Matt Duke

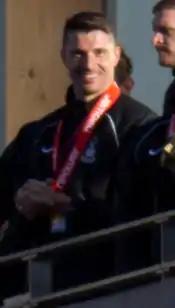
Duke with the victory parade that followed Bradford City's victory in the 2013 Football League Two play-off final

Duke went on trial at boyhood favourites Sheffield United and played 45 minutes of their 2011 pre-season match with Worksop Town FC as reported by the Sheffield Star. On 31 August 2011, Duke joined Bradford City on a two-year contract. He made his debut on 3 September 2011 in a 1–1 draw away to Morecambe.